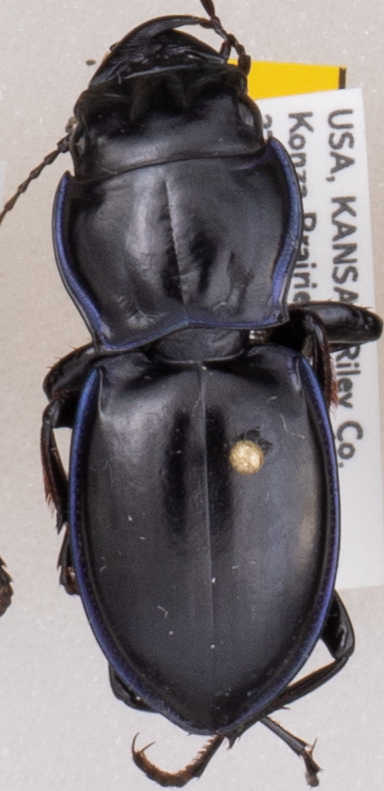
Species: Pasimachus elongatus
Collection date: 2020-06-29
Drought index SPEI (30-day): -0.638
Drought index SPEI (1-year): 0.748
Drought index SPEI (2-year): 2.01